Dunkery Hill

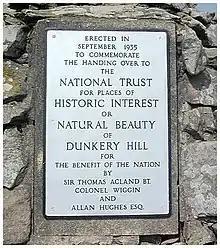
The National Trust plaque on the summit

Sweetworthy, on Dunkery Hill's north-facing slope, is the site of two Iron Age hillforts or enclosures; one has a single rampart and external ditch, enclosing . The rampart is still visible, and the ditch on the east side is used as a trackway. There was a defended settlement above the main site. It is also the site of a deserted medieval settlement, which has been designated a scheduled monument. It has been added to the Heritage at Risk Register because of the vulnerability to plant growth.